Aeroméxico

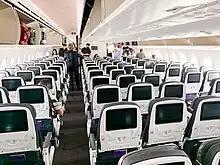
An Aeroméxico Boeing 787-9 economy class cabin.

Between 2000 and 2005, Aeroméxico had an average fleet of 60 aircraft in mainline operation, plus 20 in Aerolitoral, as well as five CEOs during this time. On 22 June 2000, the airline, along with Air France, Delta, and Korean Air, founded the SkyTeam global airline alliance. After 9/11 and the Iraq War, it pursued a fleet renovation program. In 2003, the airline acquired its first Boeing 737-700 instead of the Boeing 717 as a replacement for its aging DC-9 aircraft. On 29 March 2006, Aeroméxico CEO Andrés Conesa announced the inauguration of direct flights between Japan and Mexico City via Tijuana. This was after the purchase of two Boeing 777-200ERs, making Aeroméxico the third airline in Latin America to fly regularly to Asia, after Varig and the now-defunct VASP. Since Varig's demise, Aeroméxico is currently the only airline with this service. Aeroméxico resumed its Mexico City-Tijuana-Shanghai route twice a week as of 30 March 2010. Suspension of this flight was due to the 2009 flu pandemic.